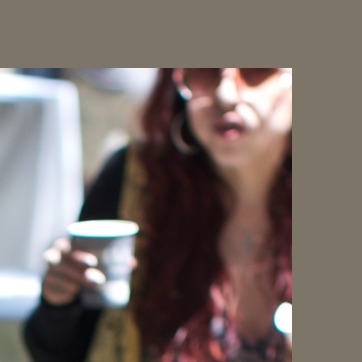
Material: hair